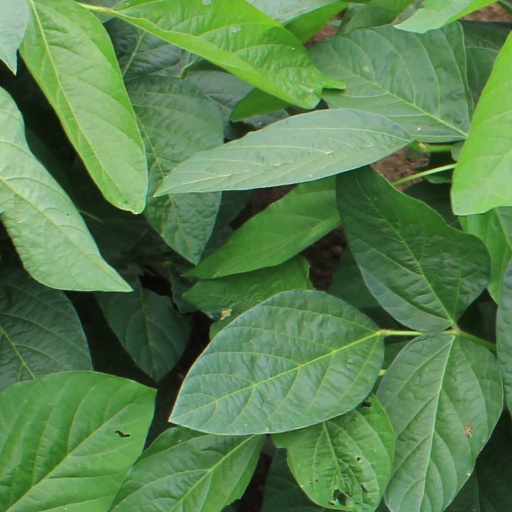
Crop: soybean